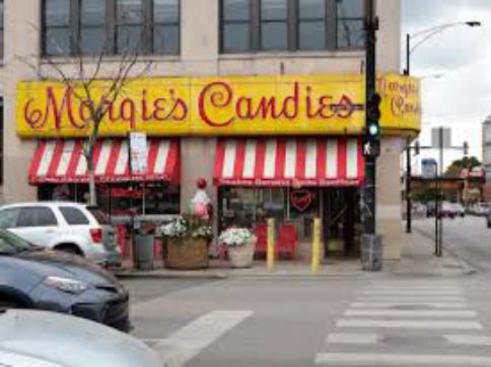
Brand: margie's candies
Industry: Food